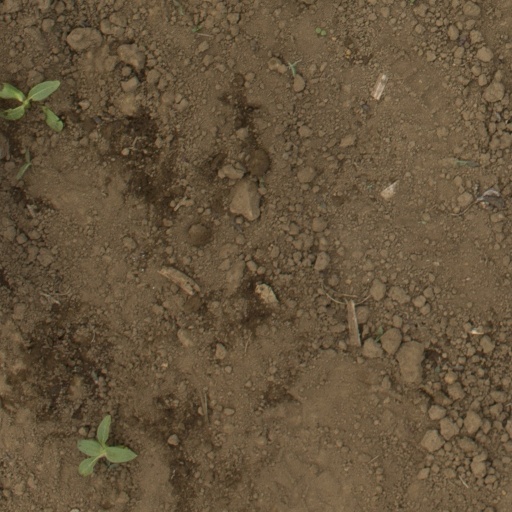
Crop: Jerusalem artichoke